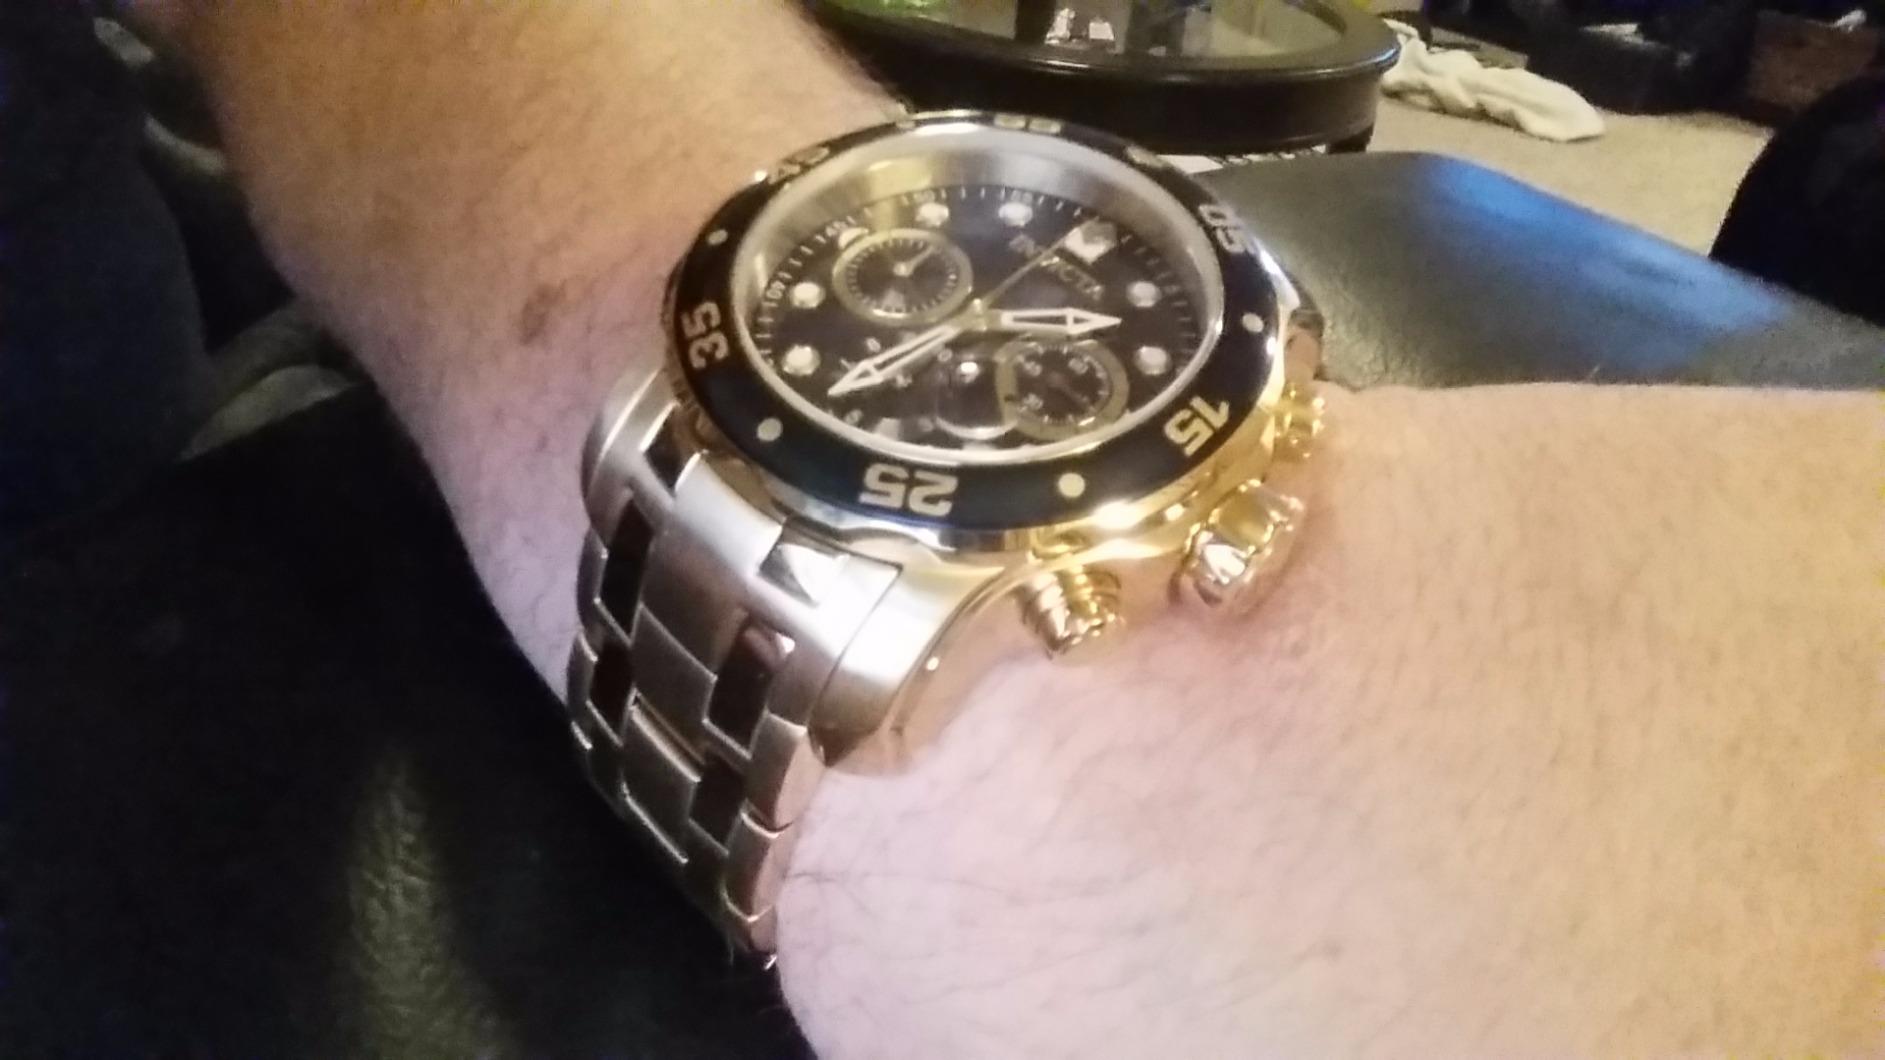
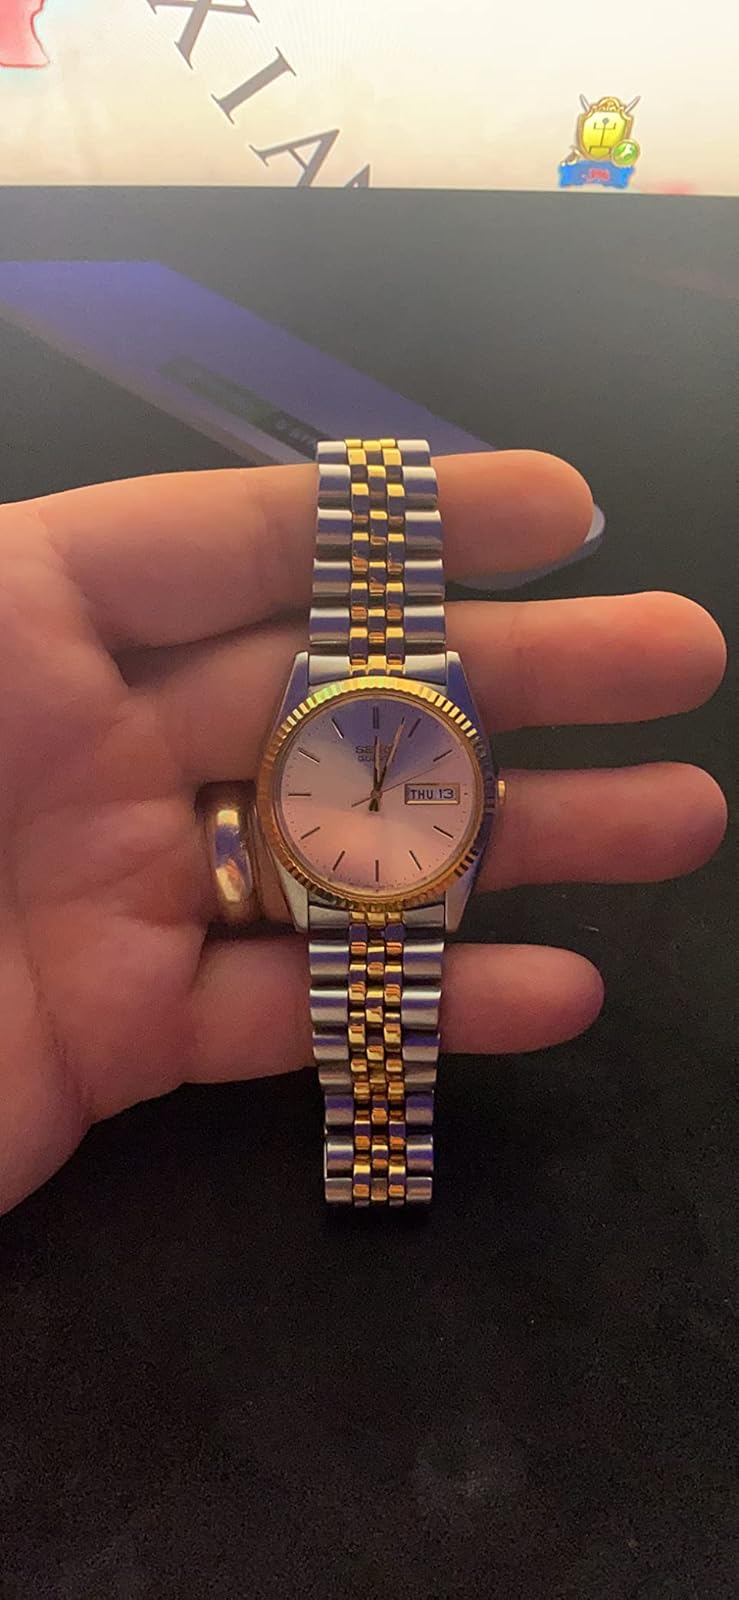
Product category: accessories_watch
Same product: no